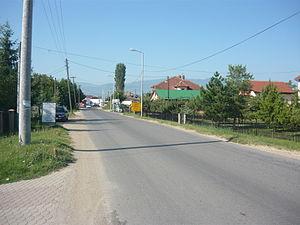
Petrovets est un village du nord de la Macédoine du Nord, chef-lieu de la municipalité de Petrovets. Le village comptait 2659 habitants en 2002.